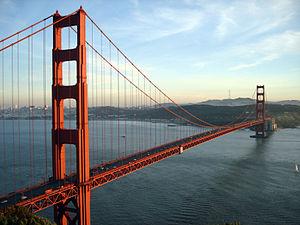
Rancid est un groupe de punk rock américain, originaire de Berkeley, en Californie. Formé en 1991, le groupe est reconnu pour avoir contribué, avec les groupes Green Day et The Offspring, à ramener le punk rock sur l'avant-scène musicale aux États-Unis durant les années 1990.
Le Groupe W, ou Groupe Winch, est une société multinationale américaine fictive créée par Jean Van Hamme pour ses romans et bandes dessinées Largo Winch.
Un pont est une construction qui permet de franchir un obstacle naturel ou artificiel en passant par-dessus. Le franchissement supporte le passage d'humains et de véhicules dans le cas d'un pont routier, ou d'eau dans le cas d'un aqueduc. On désigne également comme écoduc ou écopont, des passages construits ou « réservés » dans un milieu aménagé, pour permettre aux espèces animales, végétales, fongiques, etc. de traverser des obstacles construits par l'être humain ou résultant de ses activités. Les ponts font partie de la famille des ouvrages d'art. Leur construction relève du génie civil.